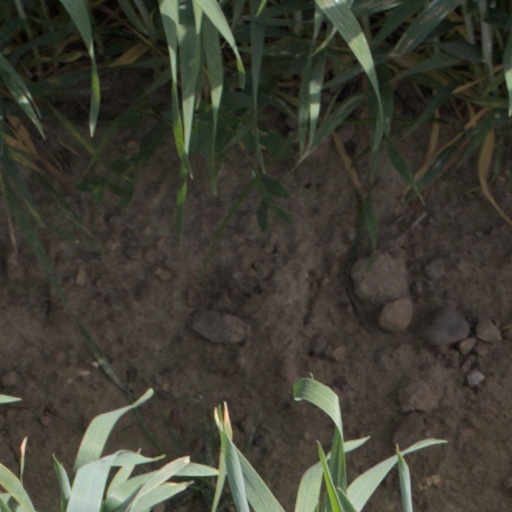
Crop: wheat